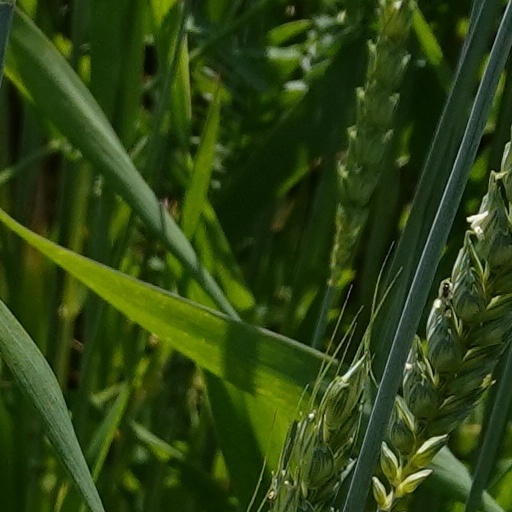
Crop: wheat